List of river systems by length

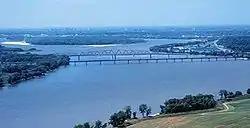
The Mississippi River just north of St. Louis

The Amazon basin formerly drained westwards into the Pacific Ocean, until the Andes rose and reversed the drainage.